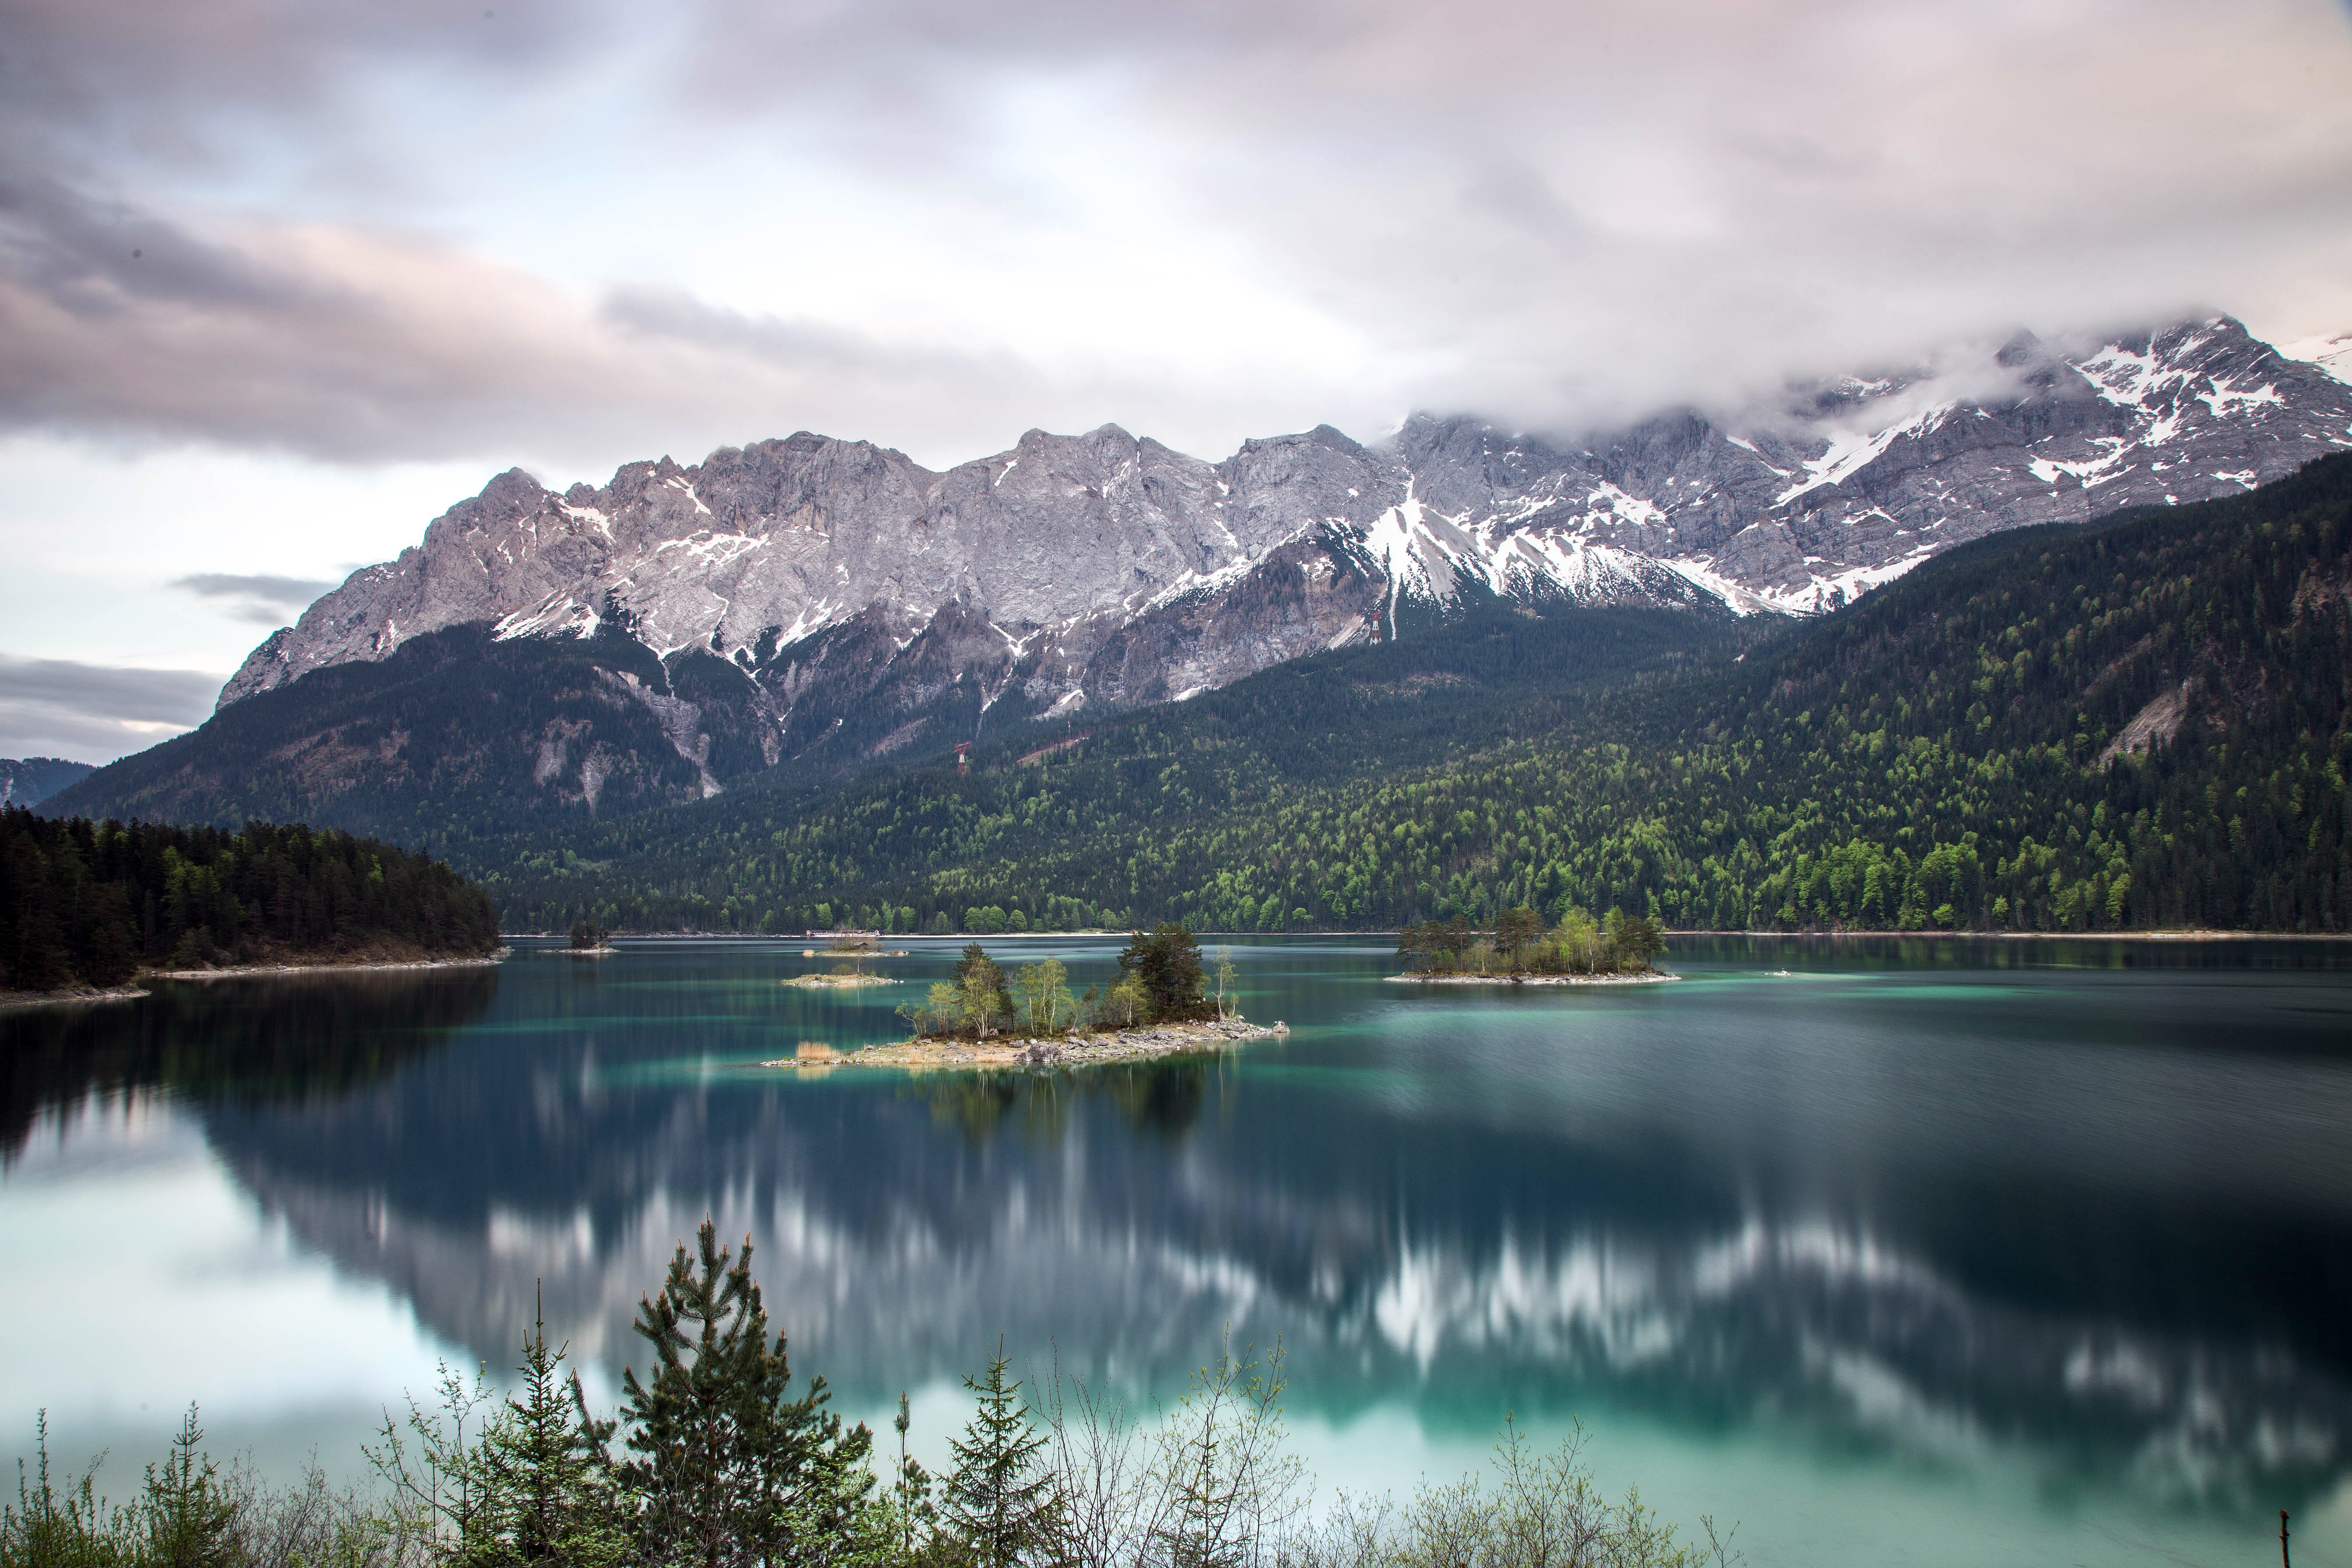
landscape, water, nature, rock, wilderness, mountain, cloud, lake, valley, mountain range, reflection, fjord, reservoir, highland, alp, alps, loch, landform, atmospheric phenomenon, mountainous landforms, glacial landform